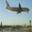
Label: airplane